Billy Southworth

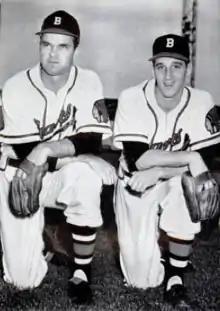
Pitchers Johnny Sain (left) and Warren Spahn, who each won over 15 games for the 1948 Braves under Southworth.

Southworth moved to the Boston Braves in , signing a then-lucrative managing contract for a reported $50,000 per season, and immediately led the Braves into the first division. Talented pitchers Johnny Sain and Warren Spahn had both returned from service in World War II that year.